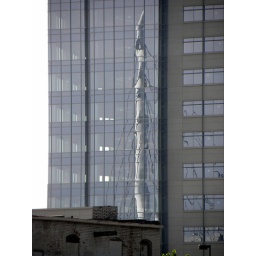
The single tower of the Millennium Bridge in Denver, reflected in a neighboring office building.